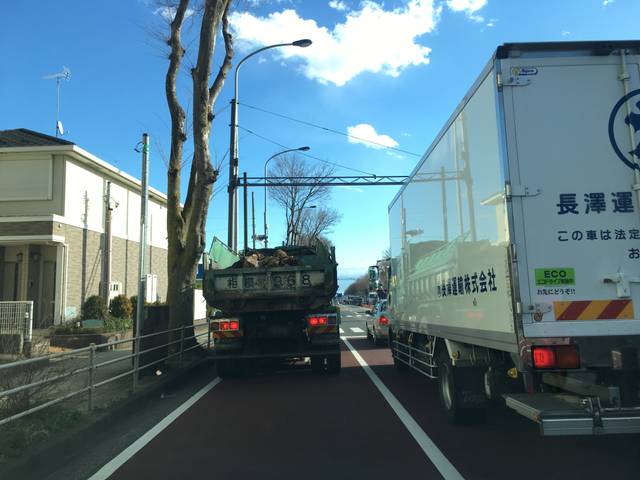
Region: Japan
Coordinates: 35.526, 139.448